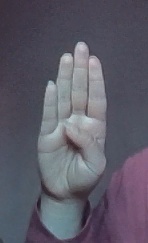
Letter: kaaf